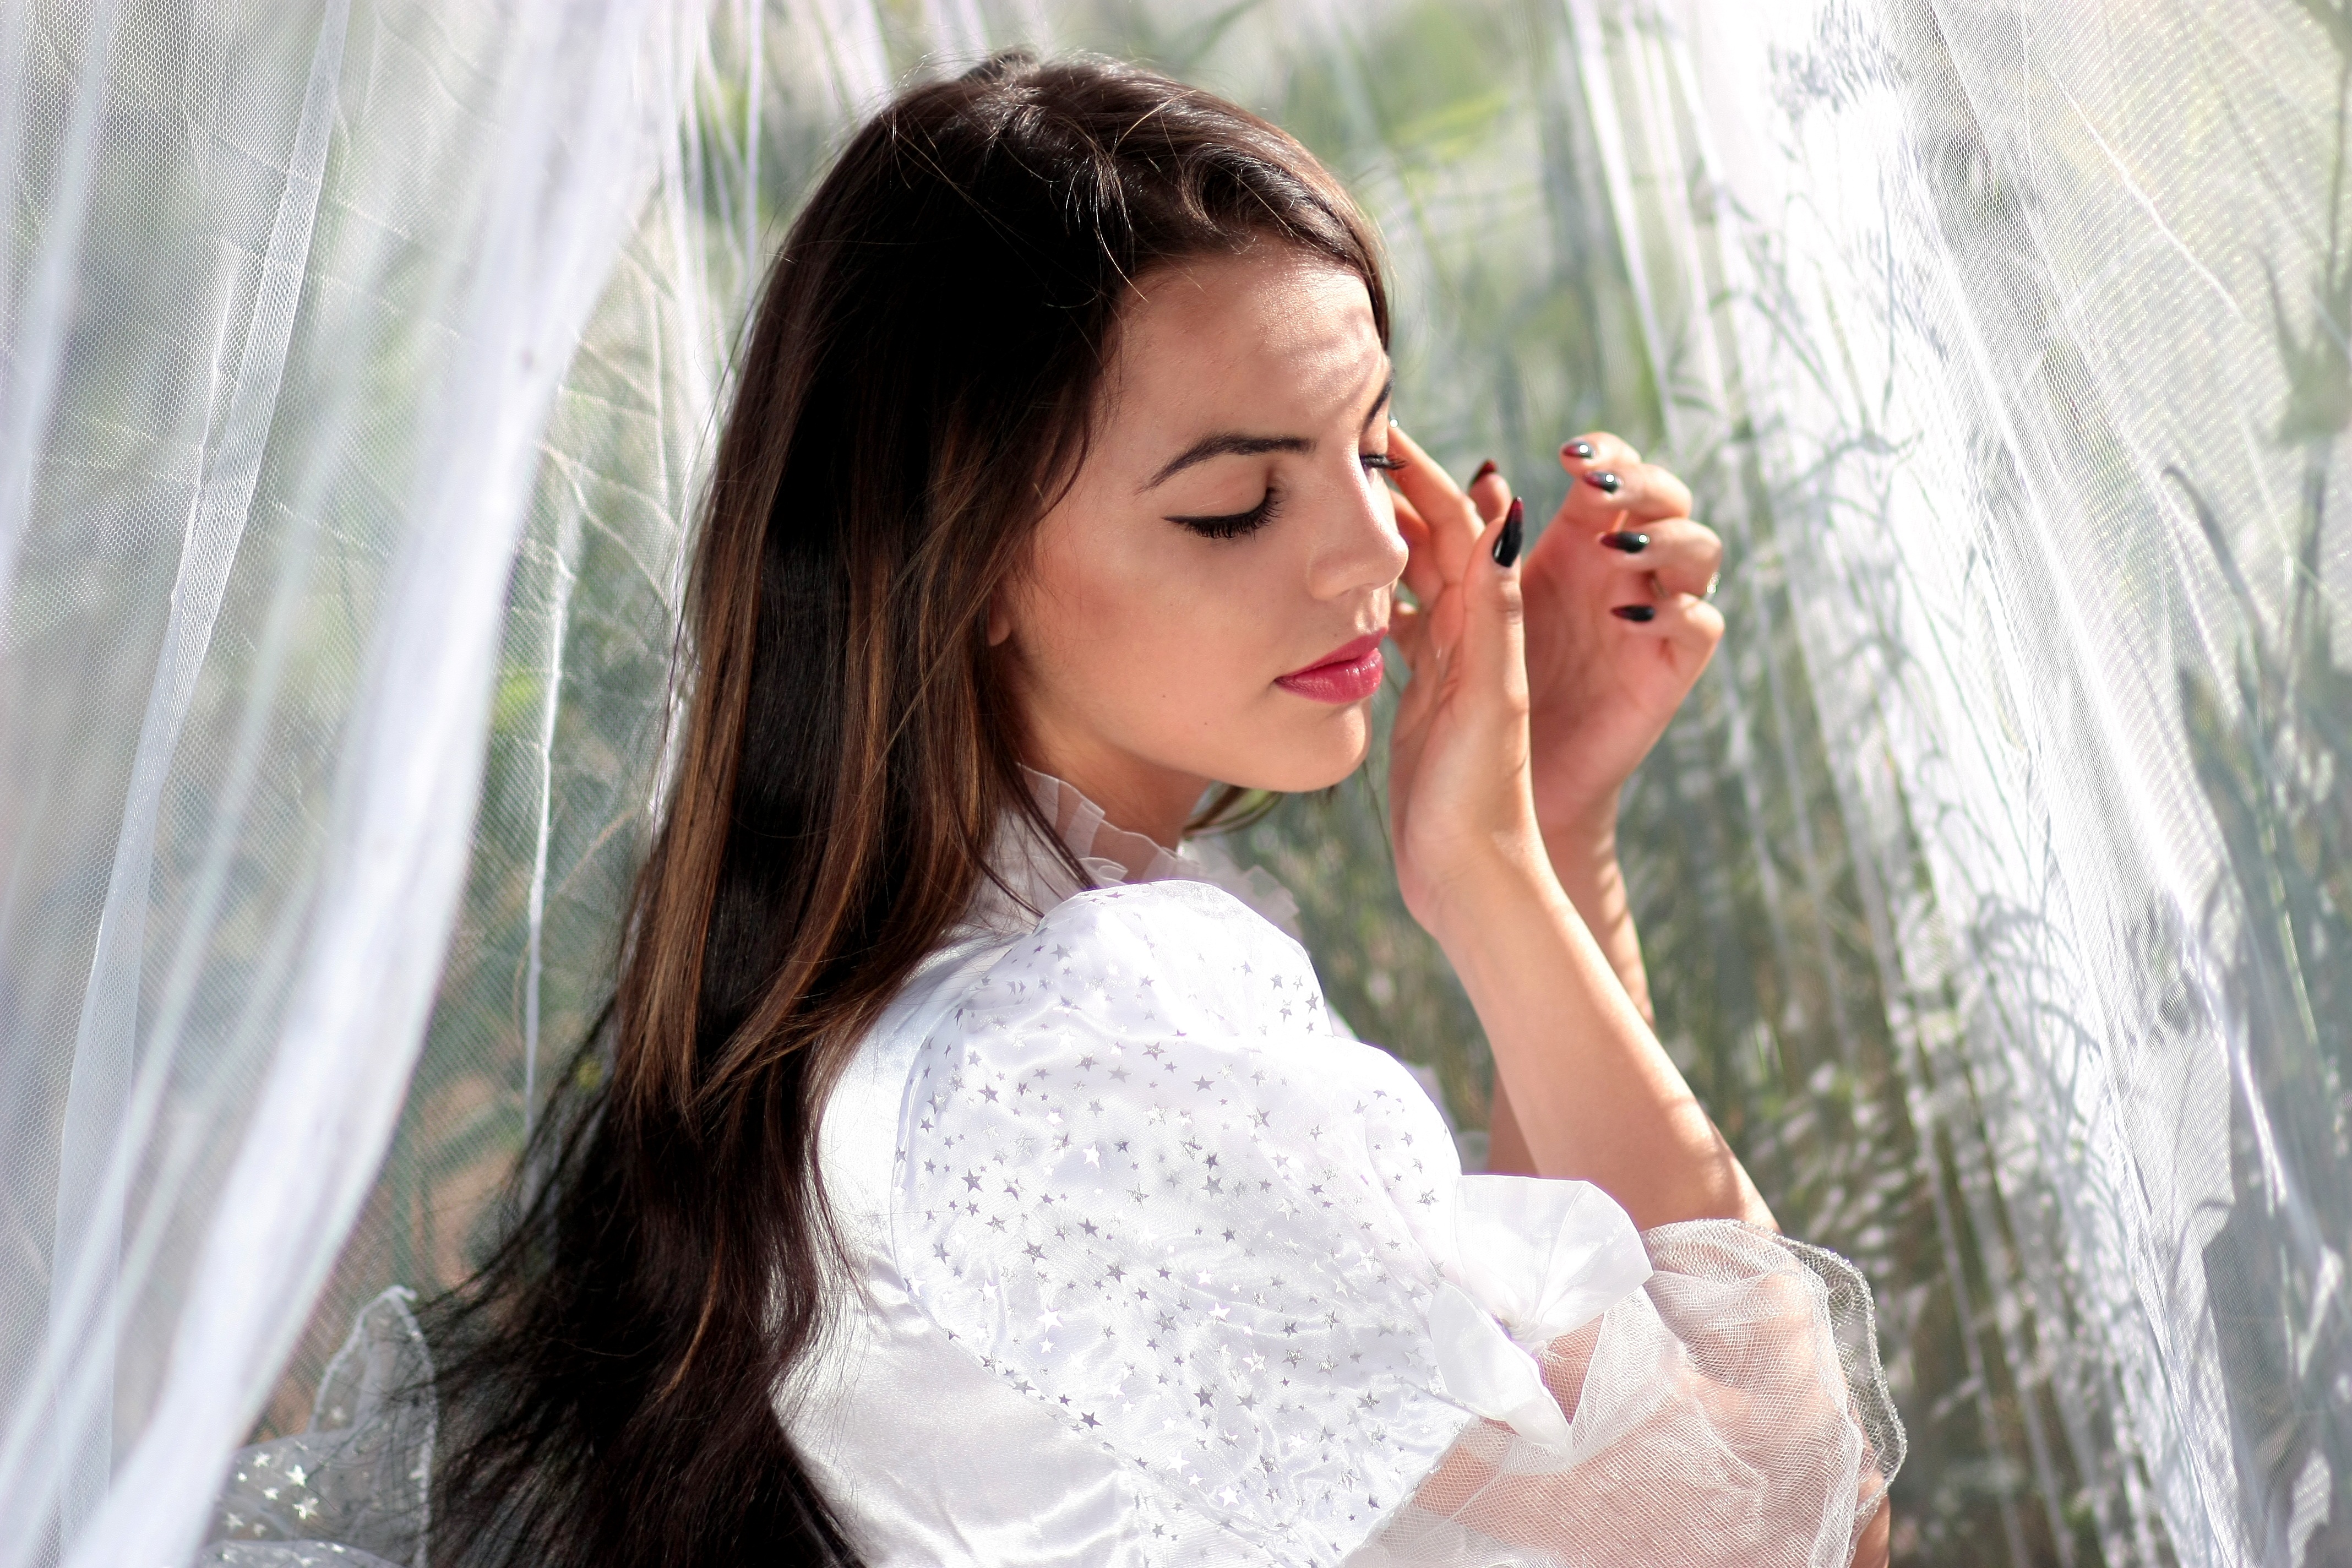
person, girl, woman, white, photography, portrait, model, romance, bride, long hair, ceremony, dress, photograph, beauty, veil, photo shoot, brown hair, portrait photography